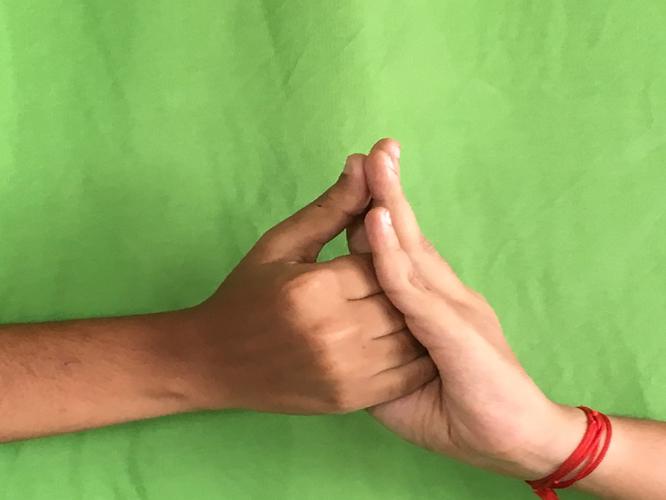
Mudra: Shanka
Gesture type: double_hand